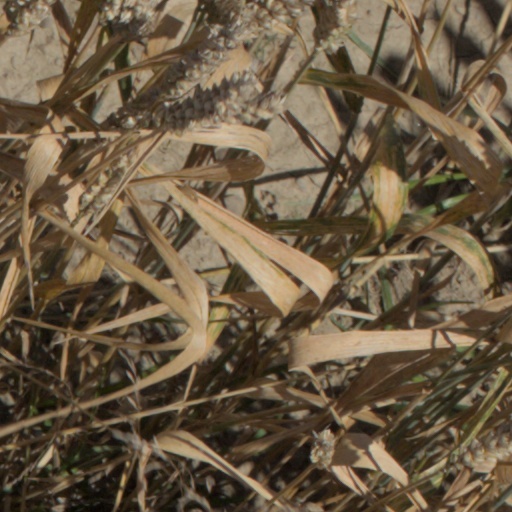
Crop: wheat